Champagne in popular culture

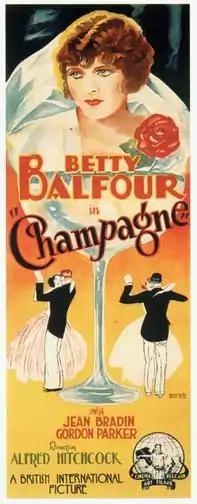
Poster promoting the 1928 Hitchcock silent comedy "Champagne"

French producers commissioned a diverse range of artists to produce advertising material, most notably posters, which dramatically raised the profile of both producer and artist alike. The works are still recognised and highly prized for their artistic merit. The list includes: